Nikolaj Velimirović

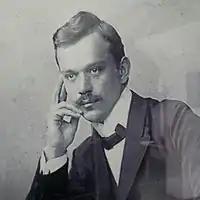
Velimirović as a student

His formal education also began in the Ćelije monastery and continued in Valjevo. He applied for admission into the Military Academy, but was refused because he didn't pass the physical exam. He was admitted to the Seminary of Saint Sava in Belgrade, where, apart from the standard subjects, he explored a significant number of writings of both Eastern and Western authors, such as Shakespeare, Voltaire, Nietzsche, Marx, Pushkin, Tolstoy, Dostoevsky, and others. He graduated in 1905.